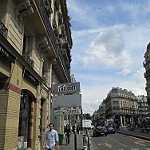
Scene: Outdoor